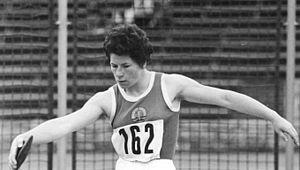
Ingrid Lotz, née Eichmann le 11 mars 1934 à Malliss en Mecklembourg-Poméranie-Occidentale, est une ancienne athlète allemande qui a remporté une médaille d'argent au concours de lancer du disque aux Jeux olympiques d'été de 1964 à Tokyo.